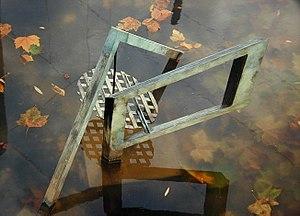
Reflet sans anamorphose. Sculpture en bronze. Parc de la Villette Paris
Sculptures de visées également nommées Sculptures Bachelard en hommage à l'auteur de La poétique de l'espace est une œuvre de l’artiste Jean-Max Albert située à Paris, en France. Installée en 1986 dans le parc de la Villette, il s'agit d'un ensemble de 8 sculptures disposées sur le pourtour et le bassin du jardin de la treille. C'est une œuvre in situ.
Jean-Max Albert, est un peintre, sculpteur, écrivain et musicien français né en 1942 à Loches.